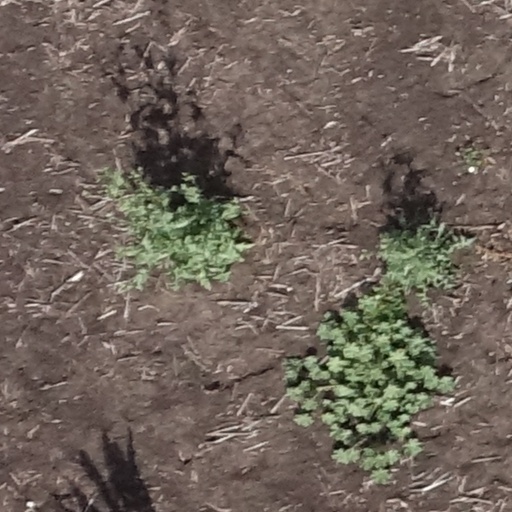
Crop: sorghum